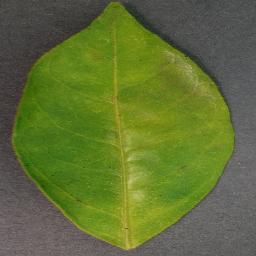
Label: Orange___Haunglongbing_(Citrus_greening)